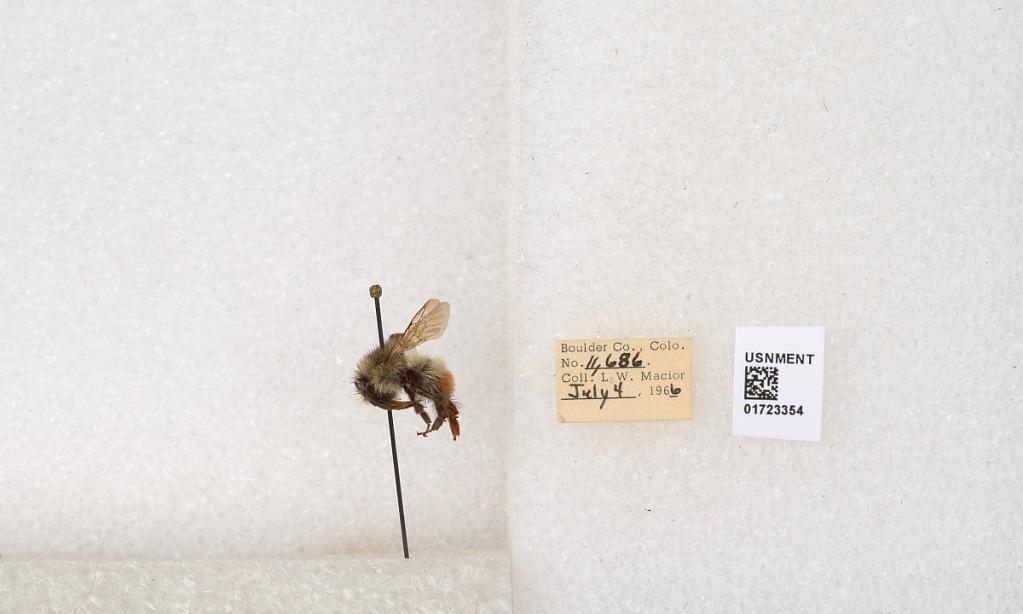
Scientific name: Bombus flavifrons Cresson
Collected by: L. Macior
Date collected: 1966-7-4
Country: United States
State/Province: Colorado
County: Boulder
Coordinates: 40.0925, -105.358